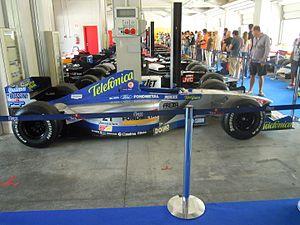
La Minardi M01 est la monoplace de Formule 1 engagée par la Scuderia Minardi lors de la saison 1999 de Formule 1. Elle est pilotée par l'Italien Luca Badoer, le Français Stéphane Sarrazin, pilote essayeur chez Prost Grand Prix, et l'Espagnol Marc Gené, pilote d'essais de la Scuderia Ferrari. Le pilote d'essai est l'Argentin Gaston Mazzacane.